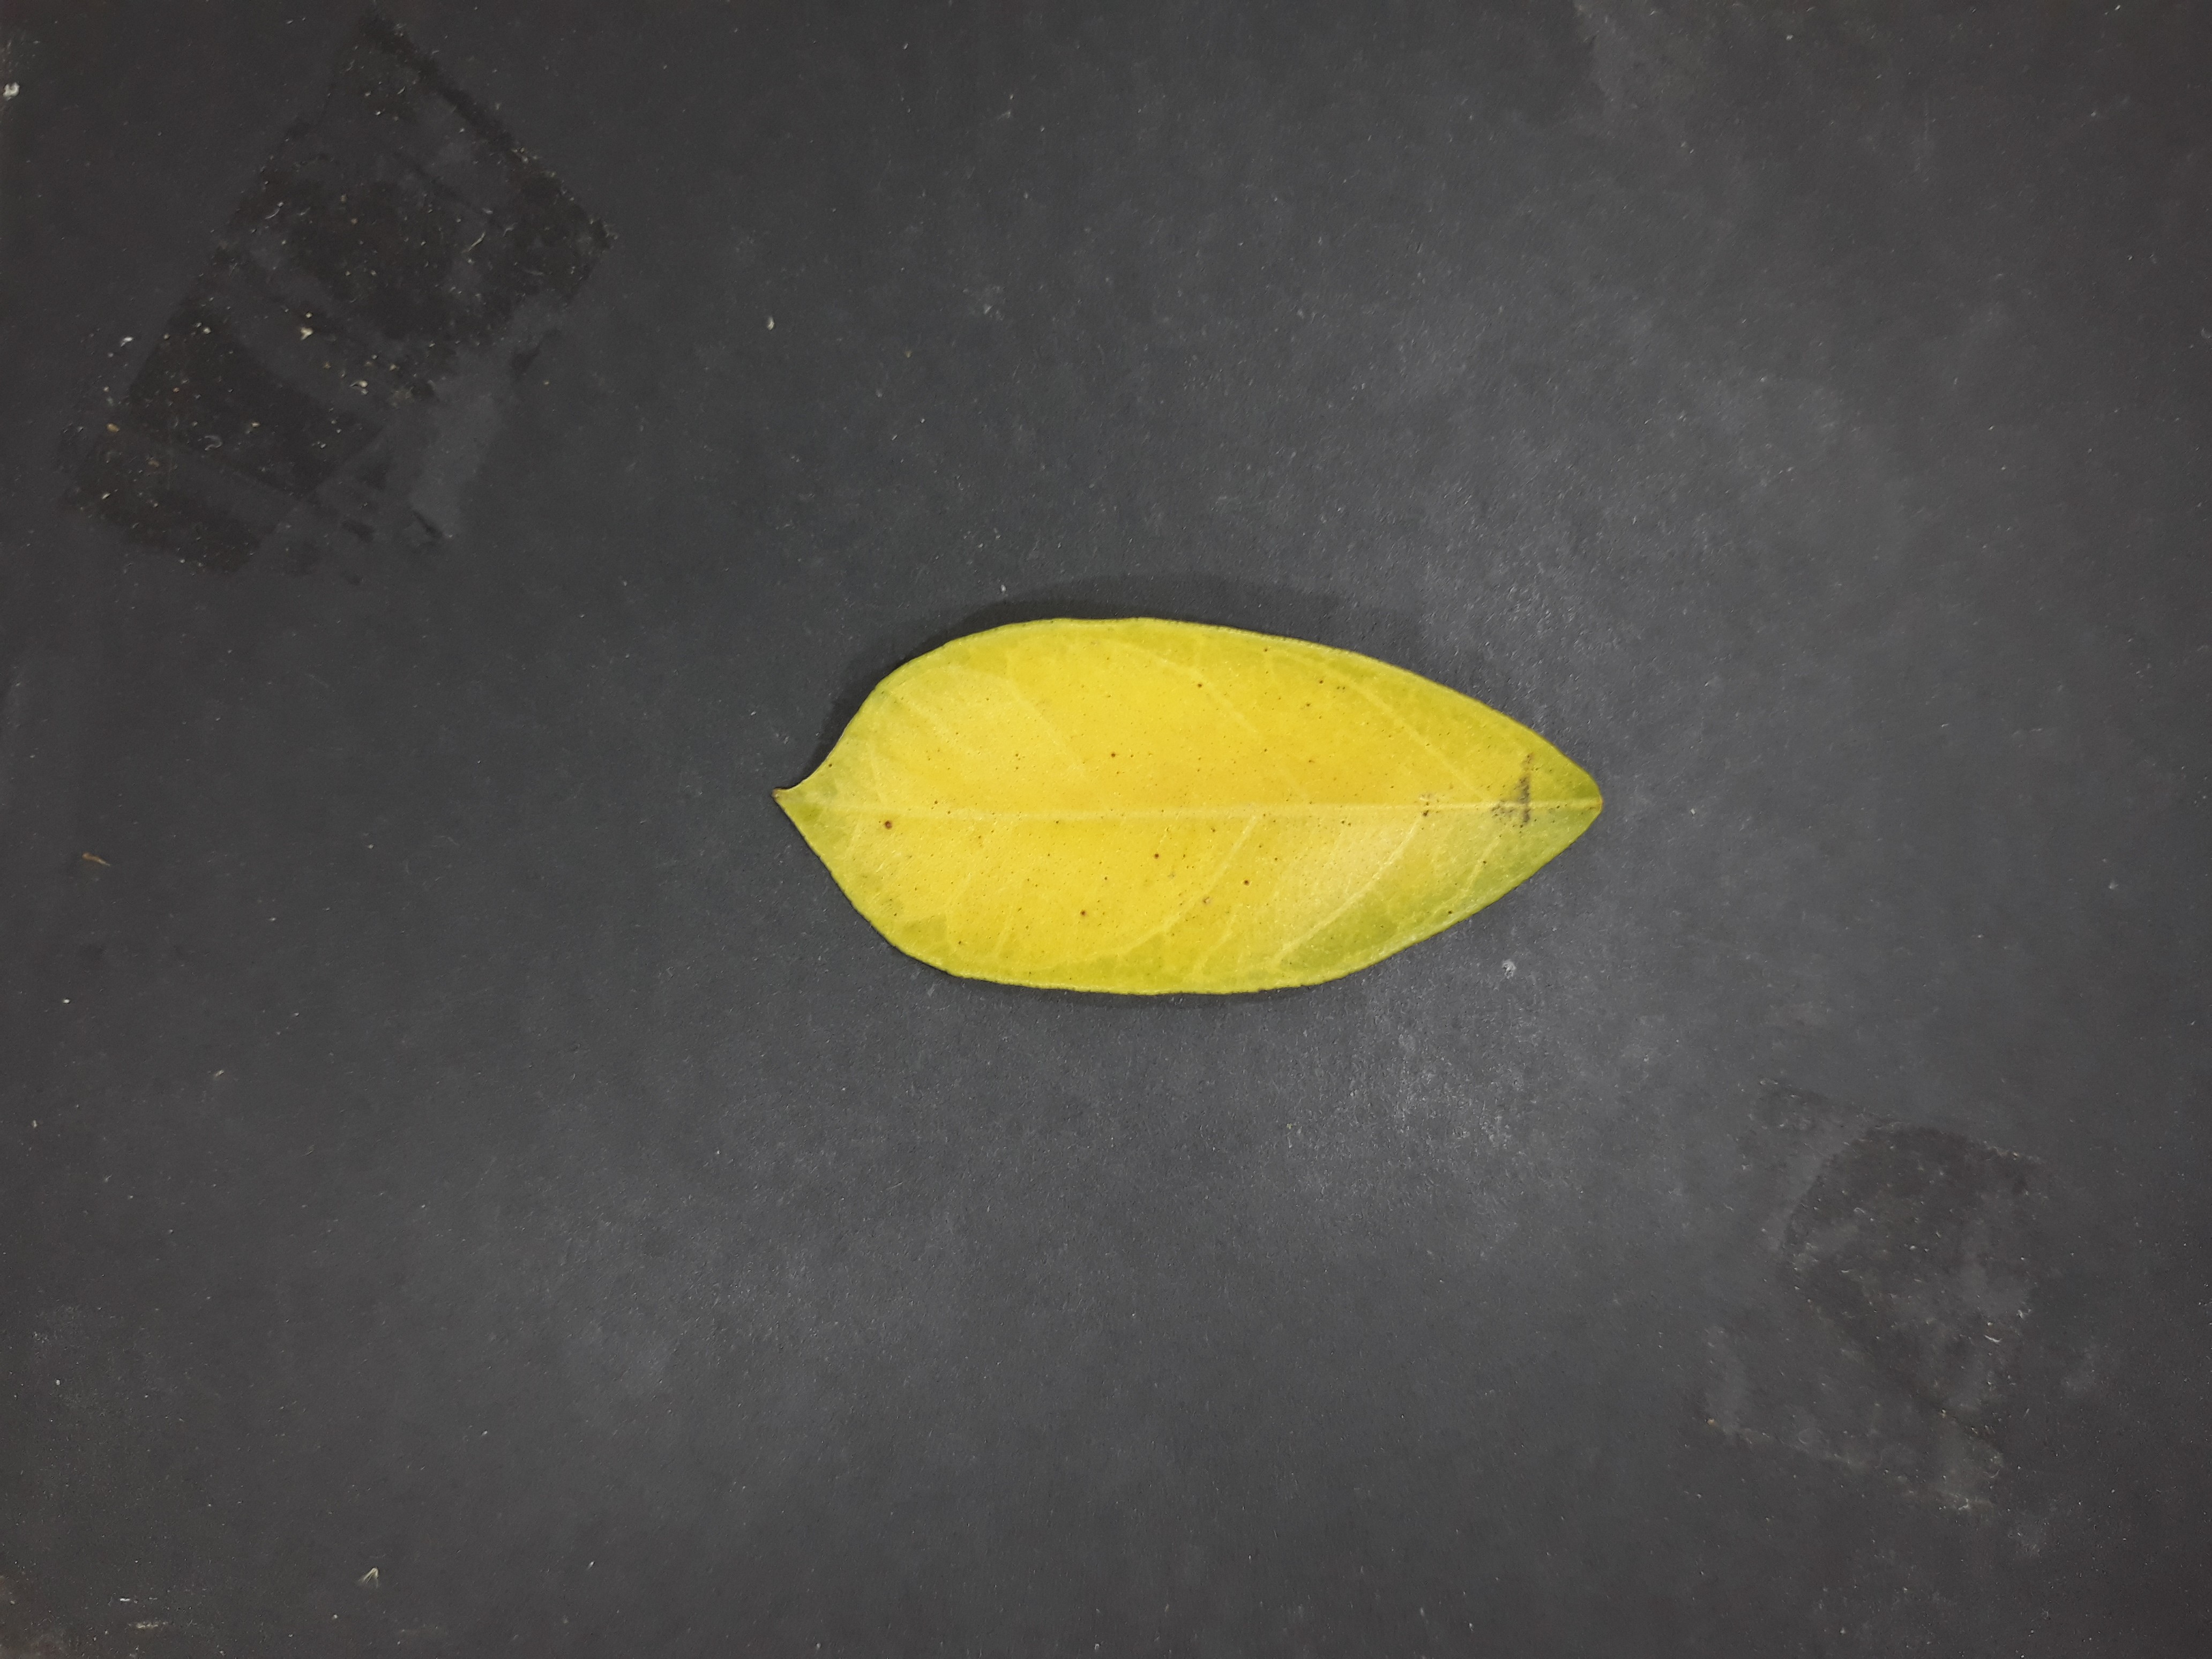
Label: Nitrogen deficiency (N)